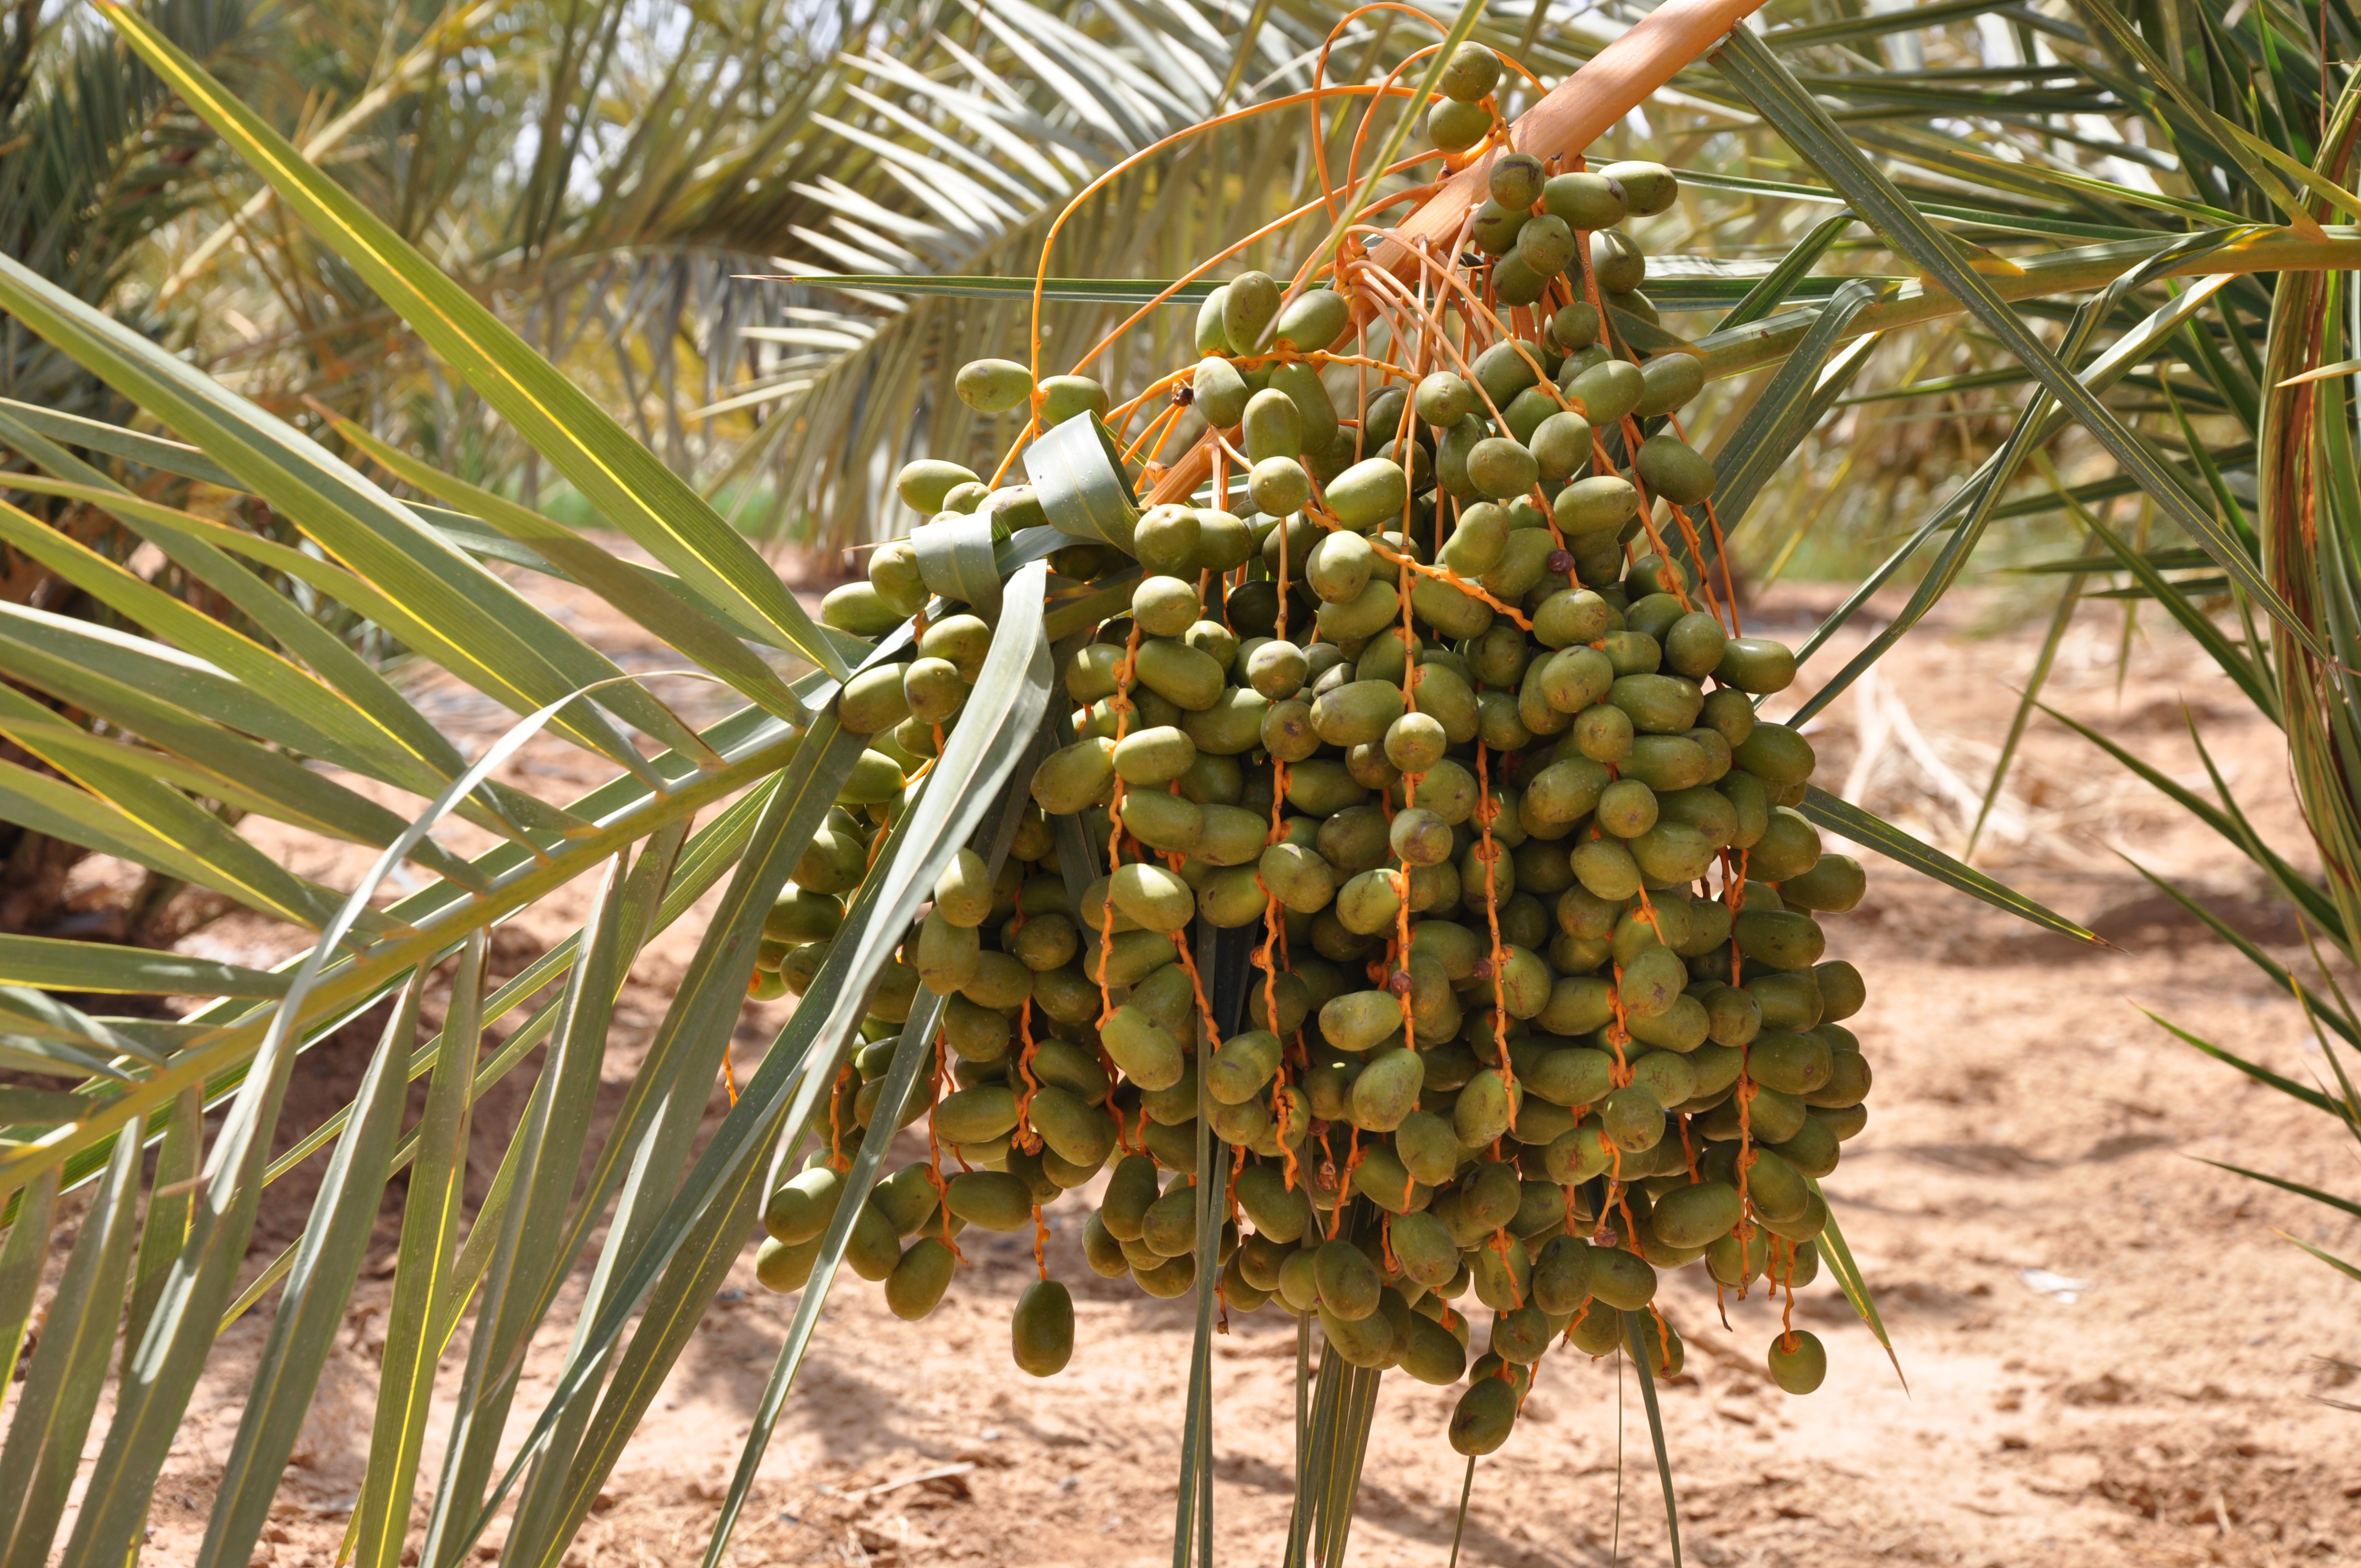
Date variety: Boufagous